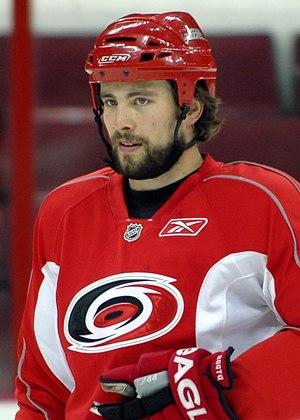
Tuomo Ruutu est un joueur professionnel finlandais de hockey sur glace. Il évolue au poste d'attaquant. Il est le frère des joueurs Jarkko et Mikko Ruutu.